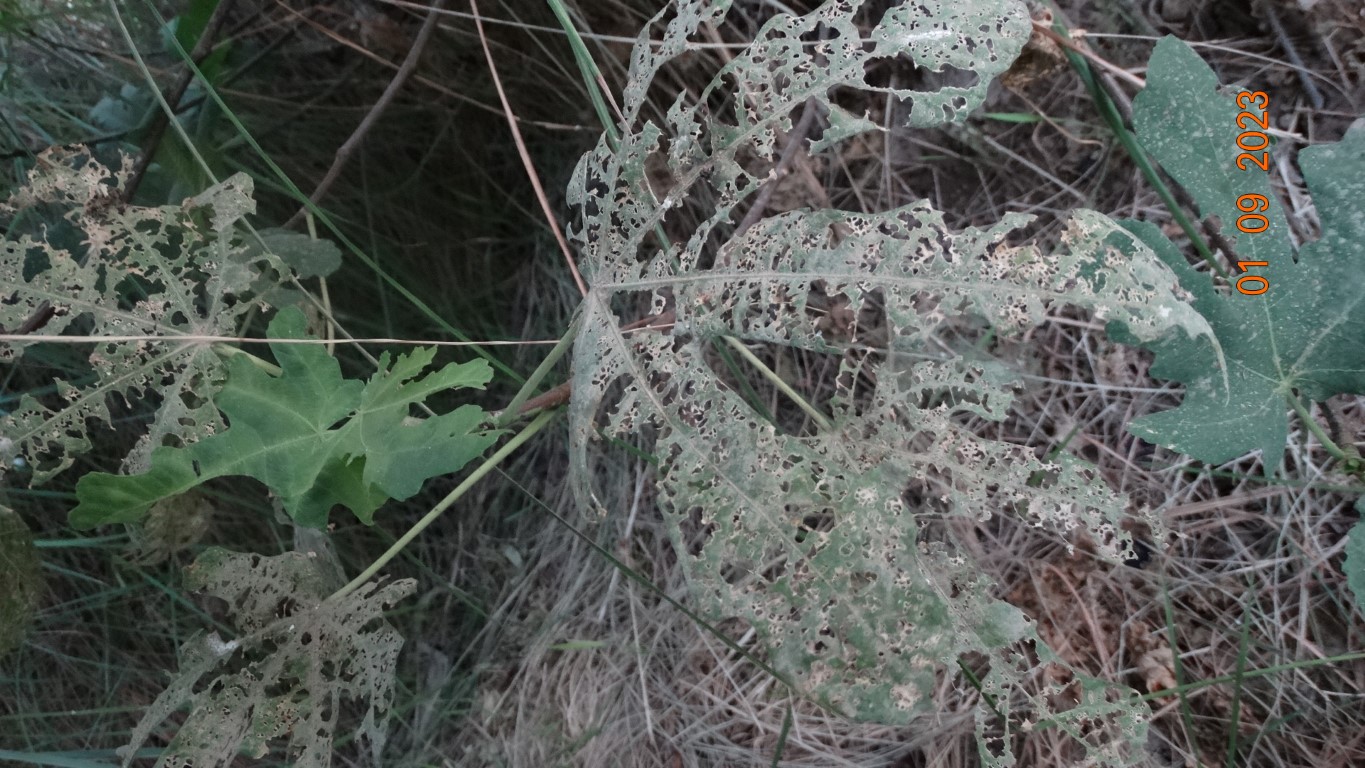
Label: infected